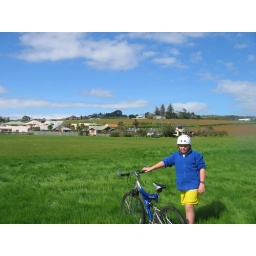
Charlie in the field near our house